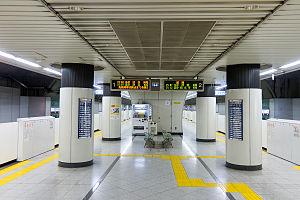
Zōshigaya est une station du métro de Tokyo sur la ligne Fukutoshin dans l'arrondissement de Toshima à Tokyo. Elle est exploitée par le Tokyo Metro.